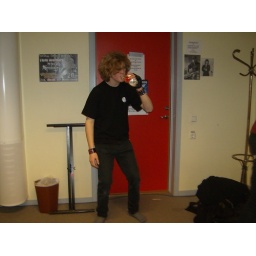
We always flip coins over who will be the rehearsals &amp;quot;water boy/girl&amp;quot; - or the water bottle refiller.